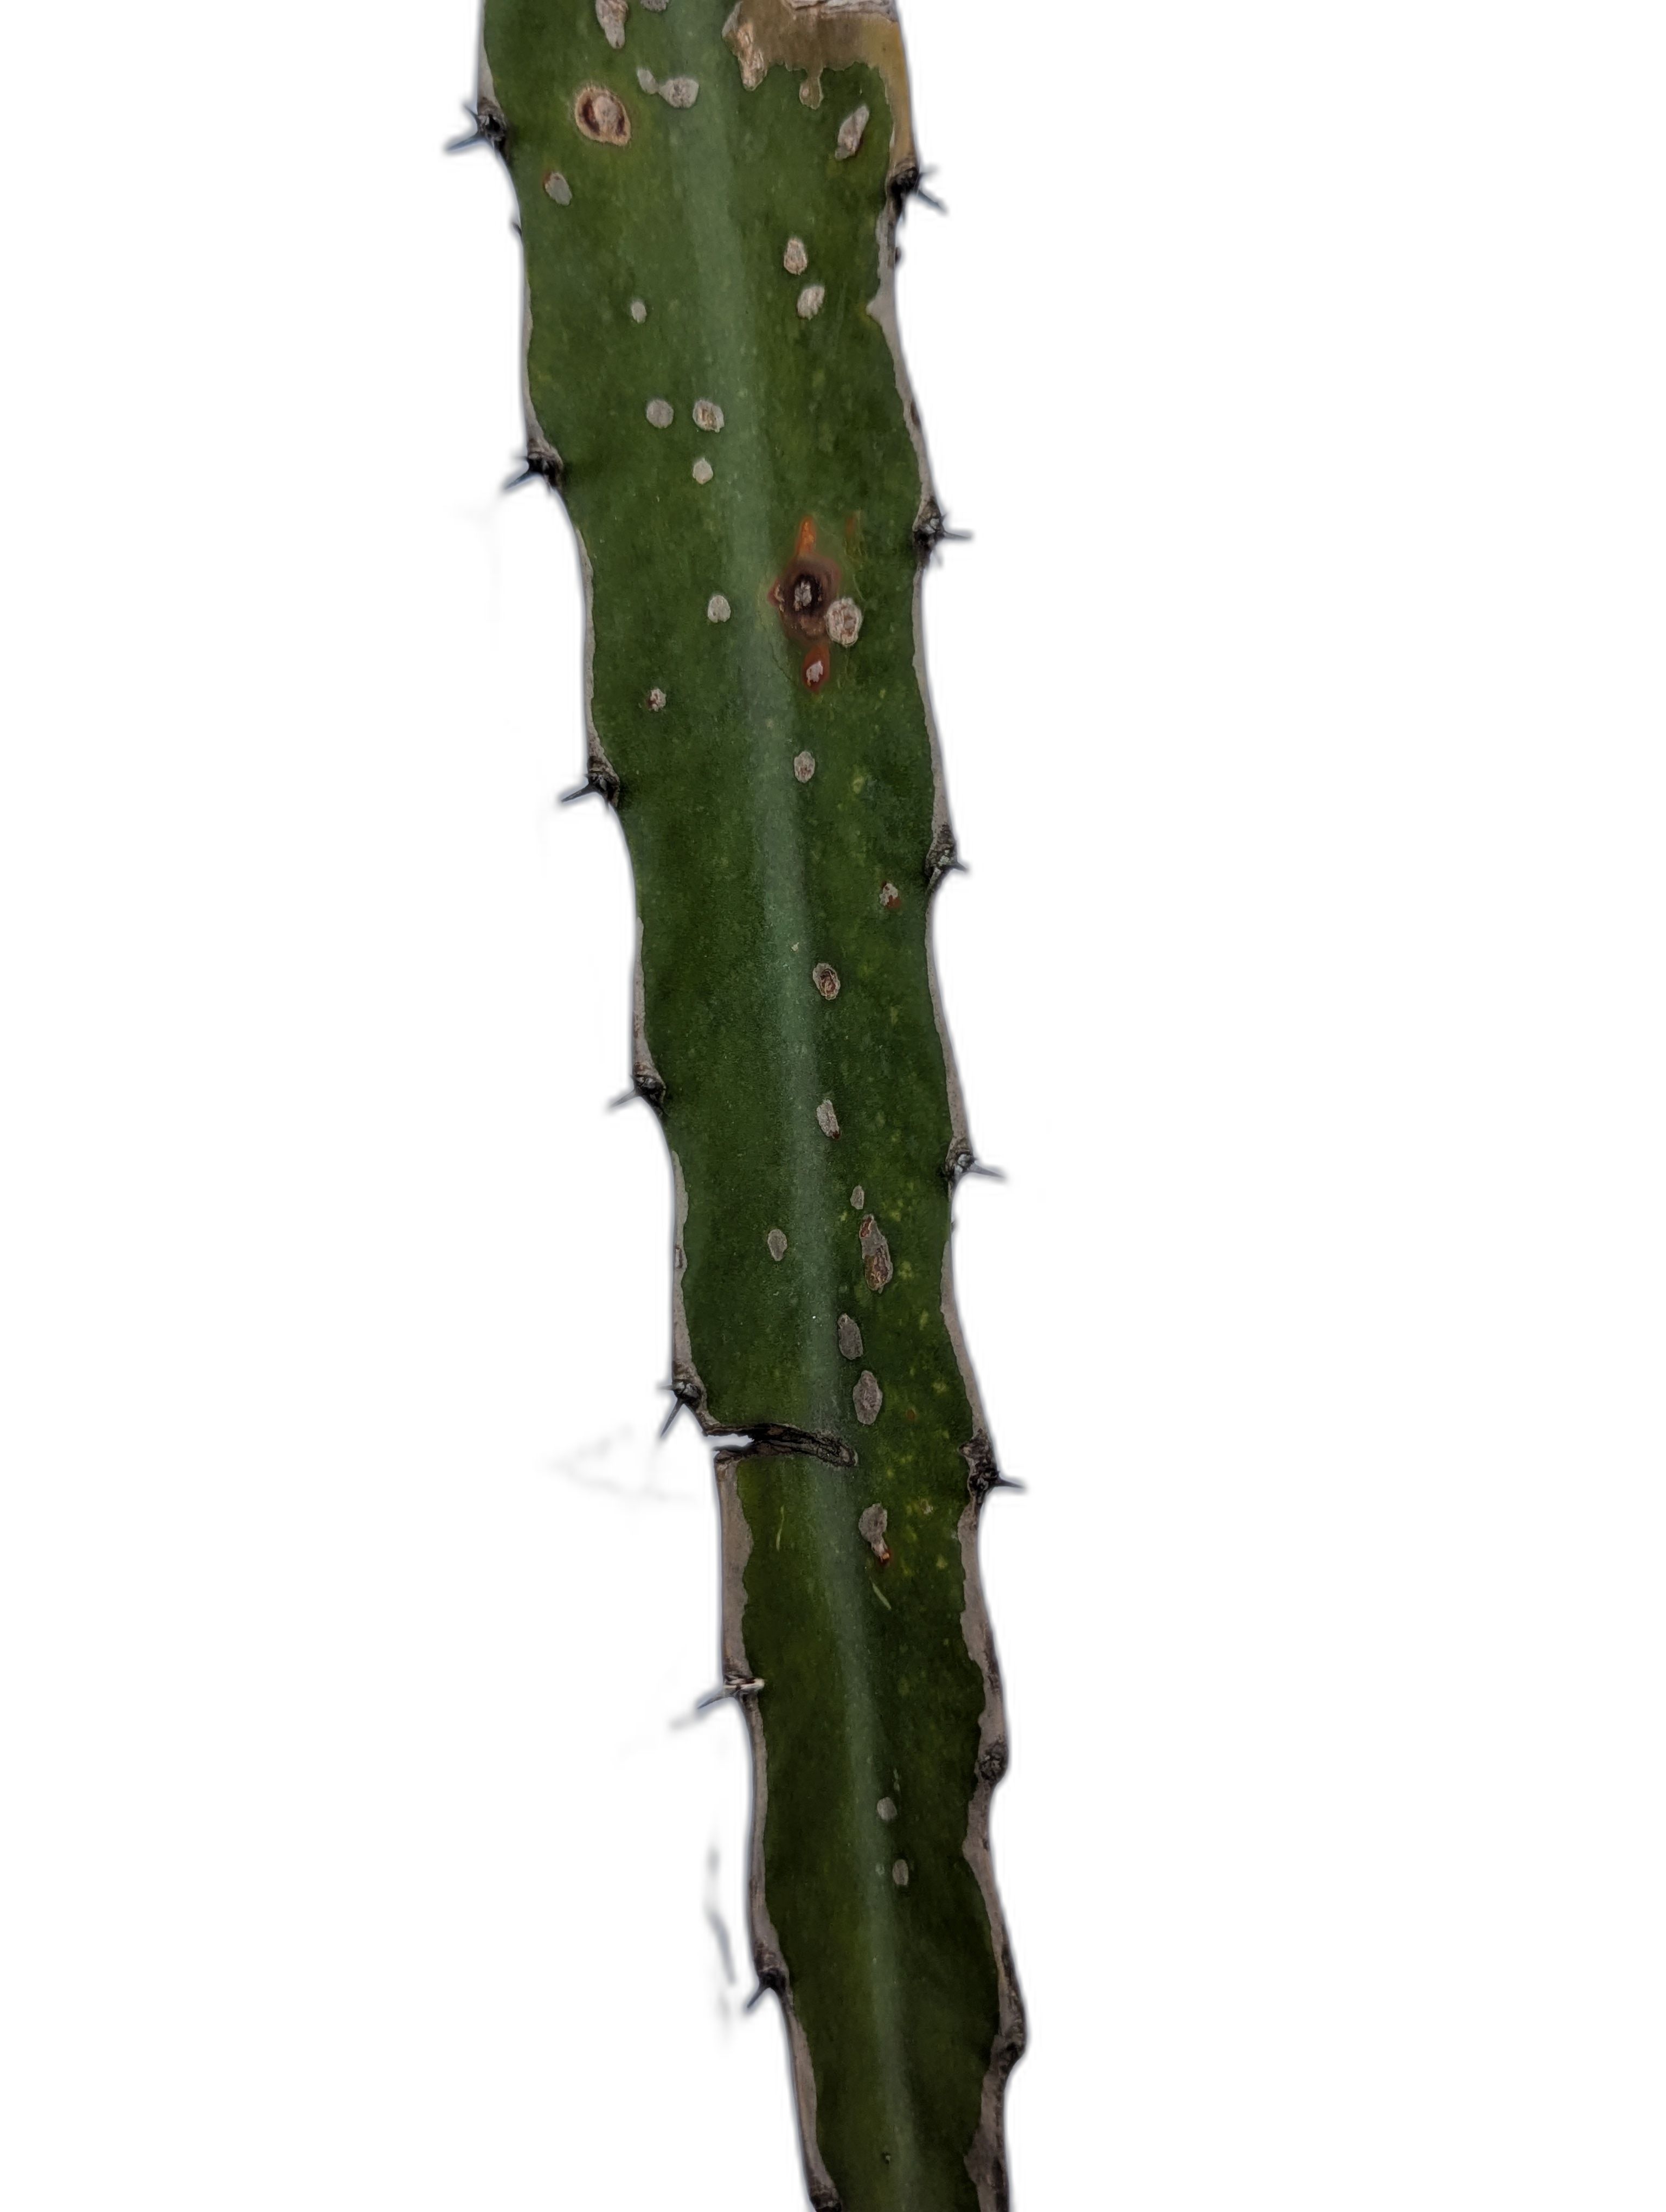
Label: Bad leaf